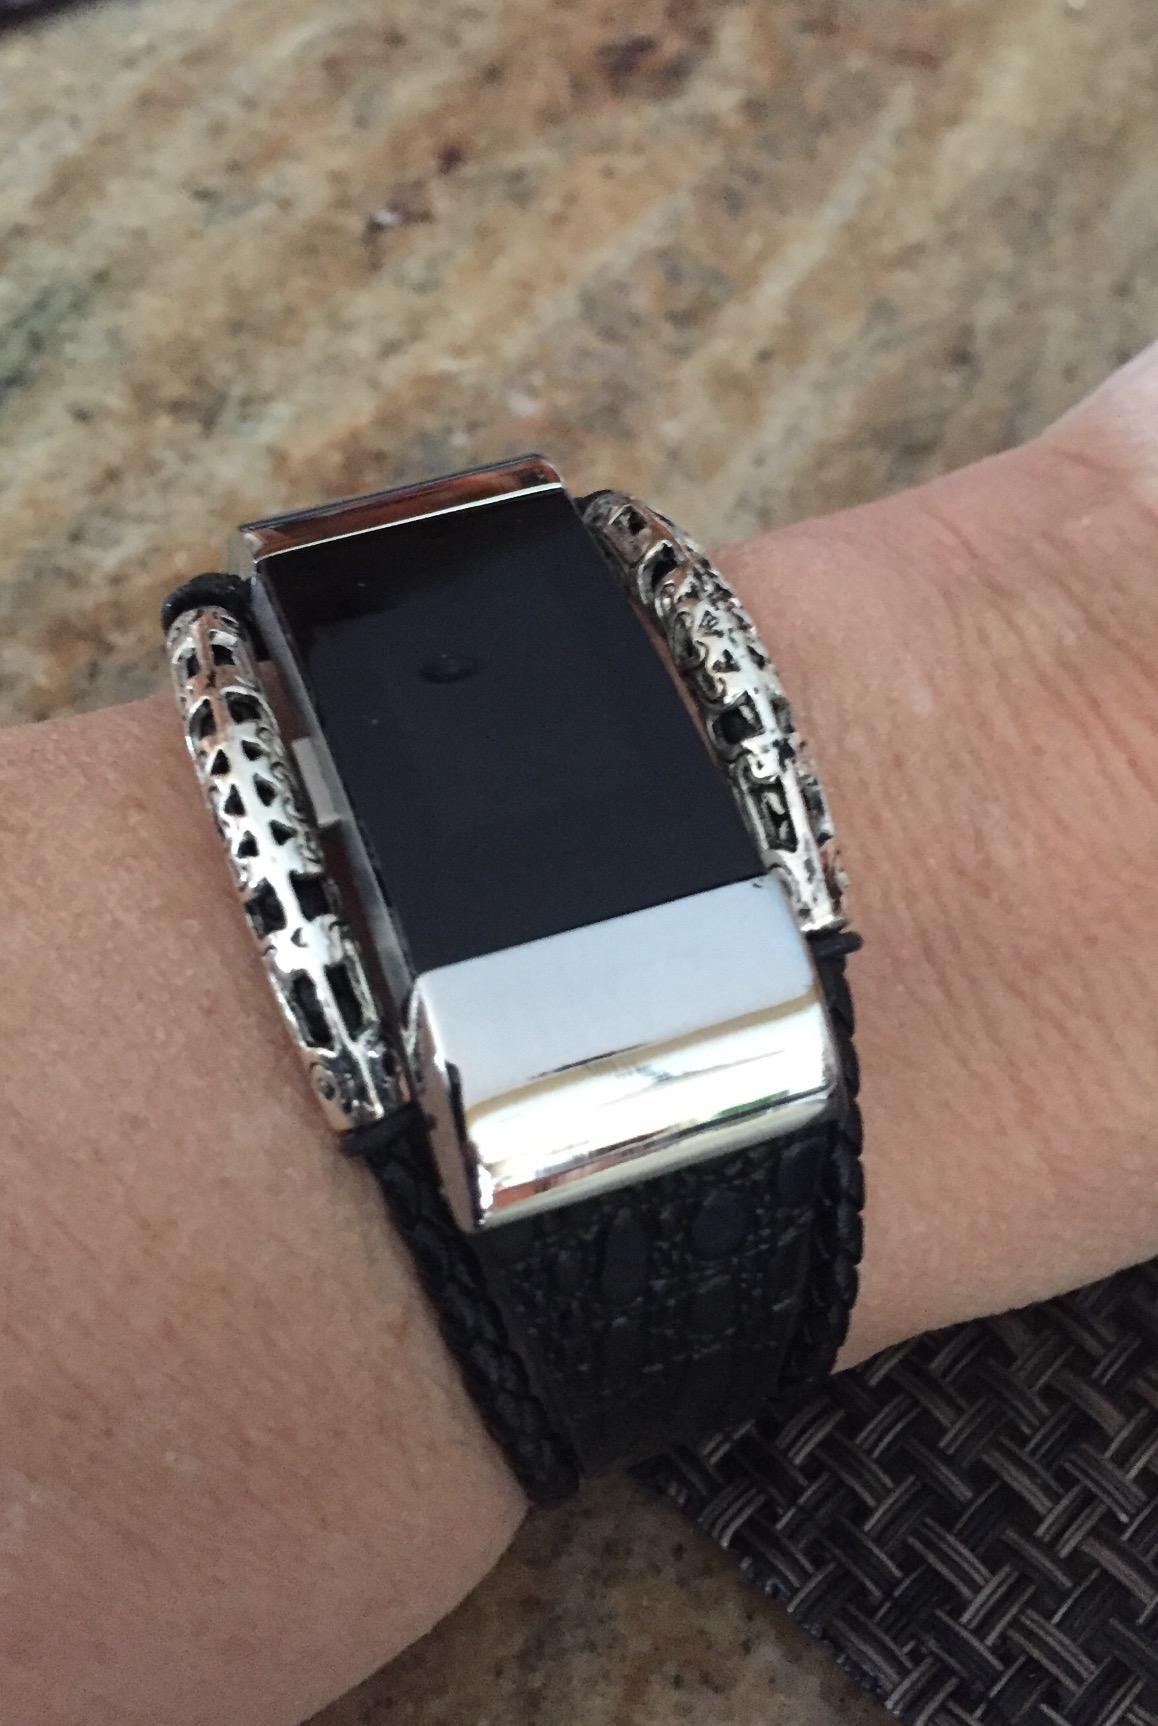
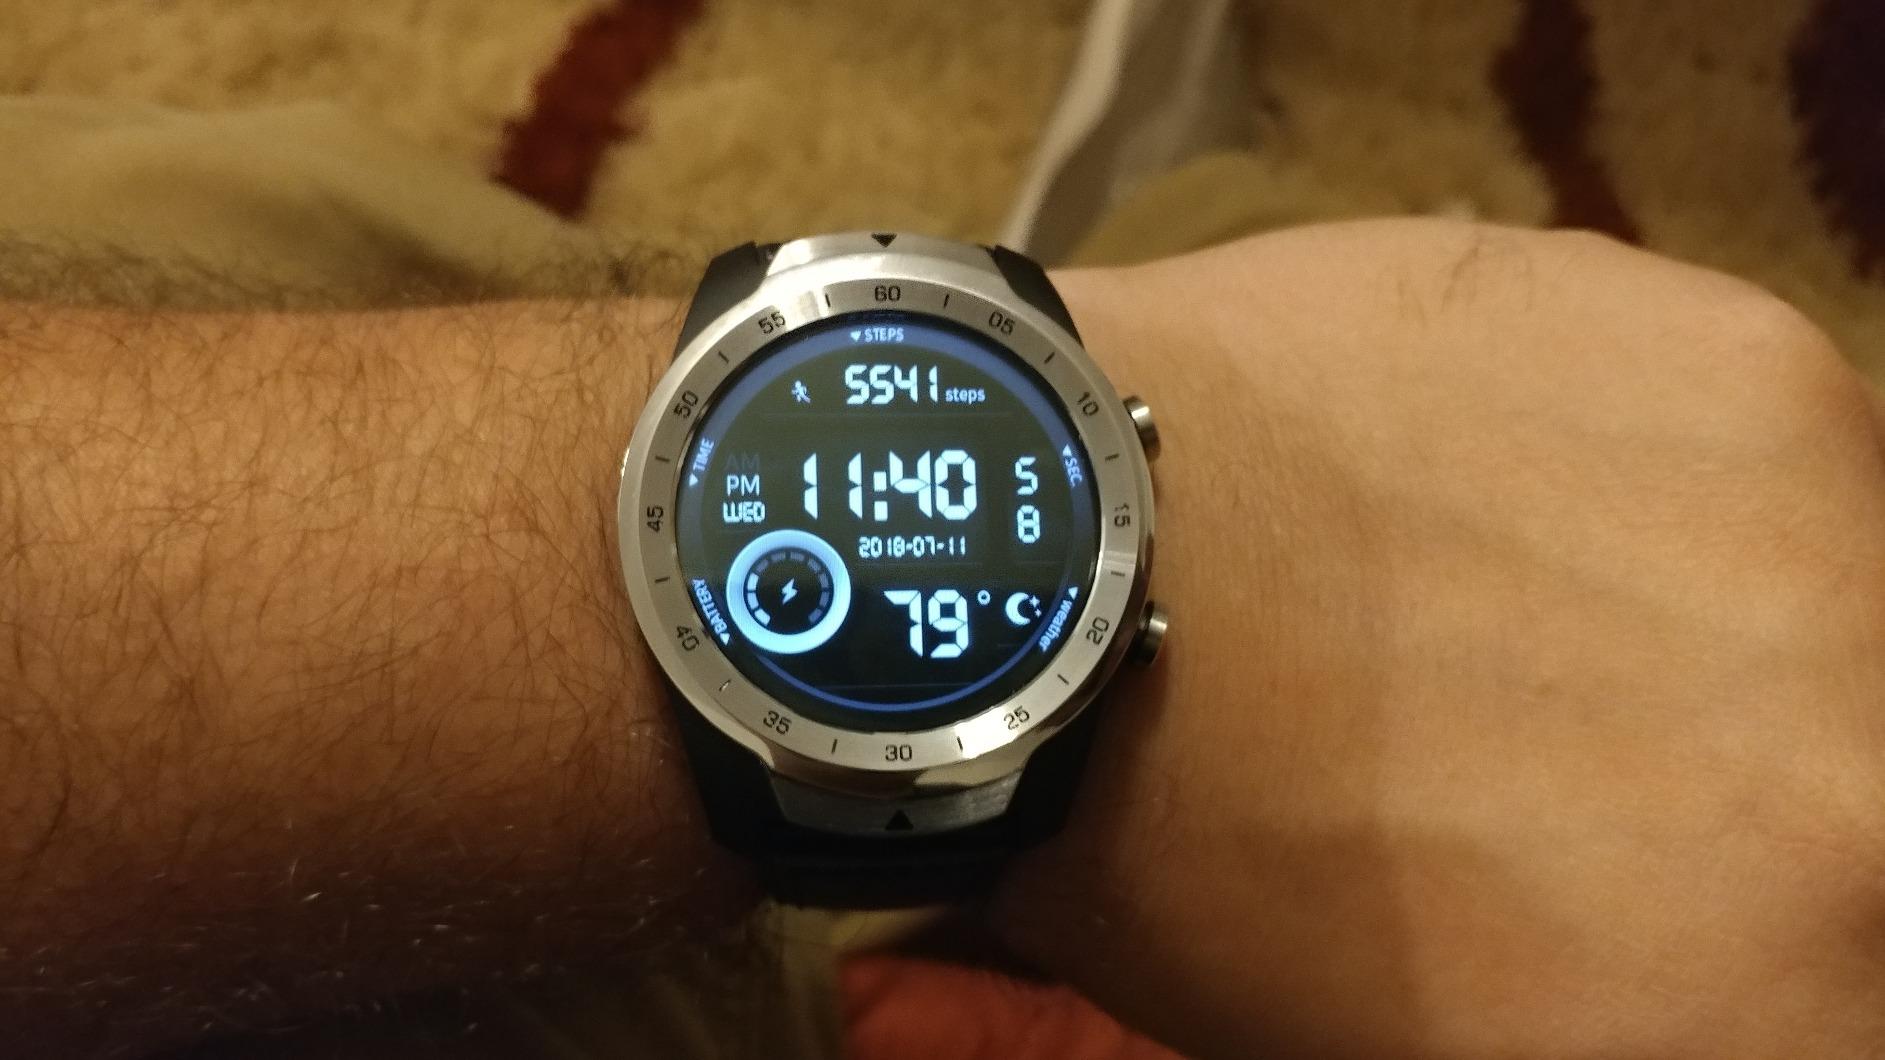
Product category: smartwatch
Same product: no